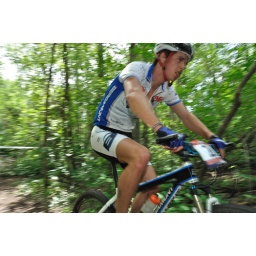
From the Edmonton Canada Cup mountain bike race, July 11th, 2010 in Edmonton, Alberta, Canada.